Photoswitch

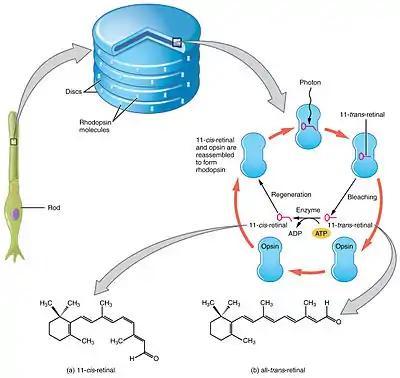
Retinal Photoswitch: The absorption of a photon converting cis-retinal to trans-retinal. Once converted, the trans-retinal can disassociate from Opsin. Once converted back to the cis- isomer, it can reform Rhodopsin.

One of the more prevalent biological examples in the human body that undergoes structural changes upon light irradiation includes the class of membrane-bound photoreceptors, Rhodopsins. These include the regulation of melanocytes"," vision, the release of melatonin and the control of the circadian rhythm, etc. Rhodopsins are highly efficient photochromic compounds that can undergo fast photoisomerization and are associated with various retinal proteins along with light-gated channels and pumps in microbes.